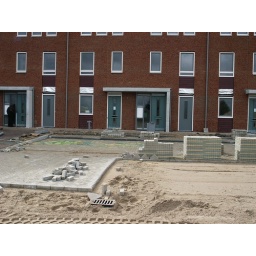
Parking places in front of our door. Some vandals had to destroy a window next to our door unfortunately.